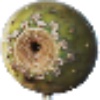
Label: Cactus fruit 1